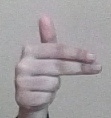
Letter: ghain